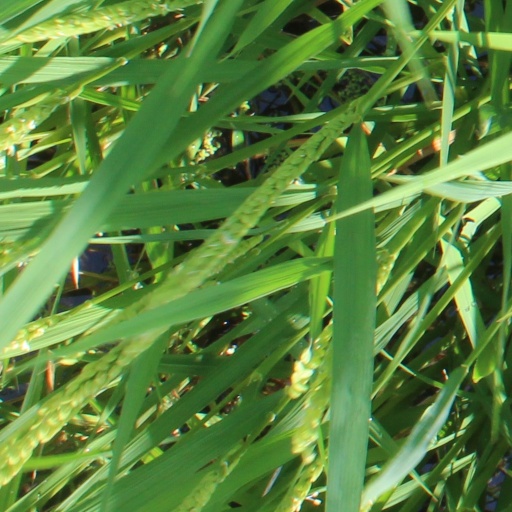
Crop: rice